Laval Dynamites

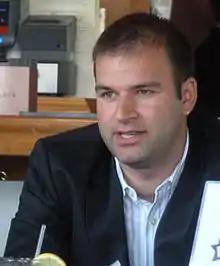
Kyt Selaidopoulos was one of the many former Montreal Impact players brought in to establish the club.

The franchise debut on May 26, 2001, in a home match against league giants Toronto Olympians, witch concluded in a 3–0 loss. The Dynamites recovered from their loss with a seven league game undefeated streak to help sustain a postseason berth. As their season progressed, the team ran into financial difficulties resulting in a decrease in player salaries, and the release of Jocelyn Roy, and Chris Stathopoulos the top two paid players. Despite the cutbacks Montreal managed to finish fourth in the overall standings, thus qualifying for the playoffs along with two of the other expansion clubs. In the playoffs the Dynamites faced St. Catharines Wolves, but were defeated by a score of 2–1 with the lone goal coming from Selaidopolous. At the CPSL Awards banquet Jankovic received the CPSL Coach of the Year award.